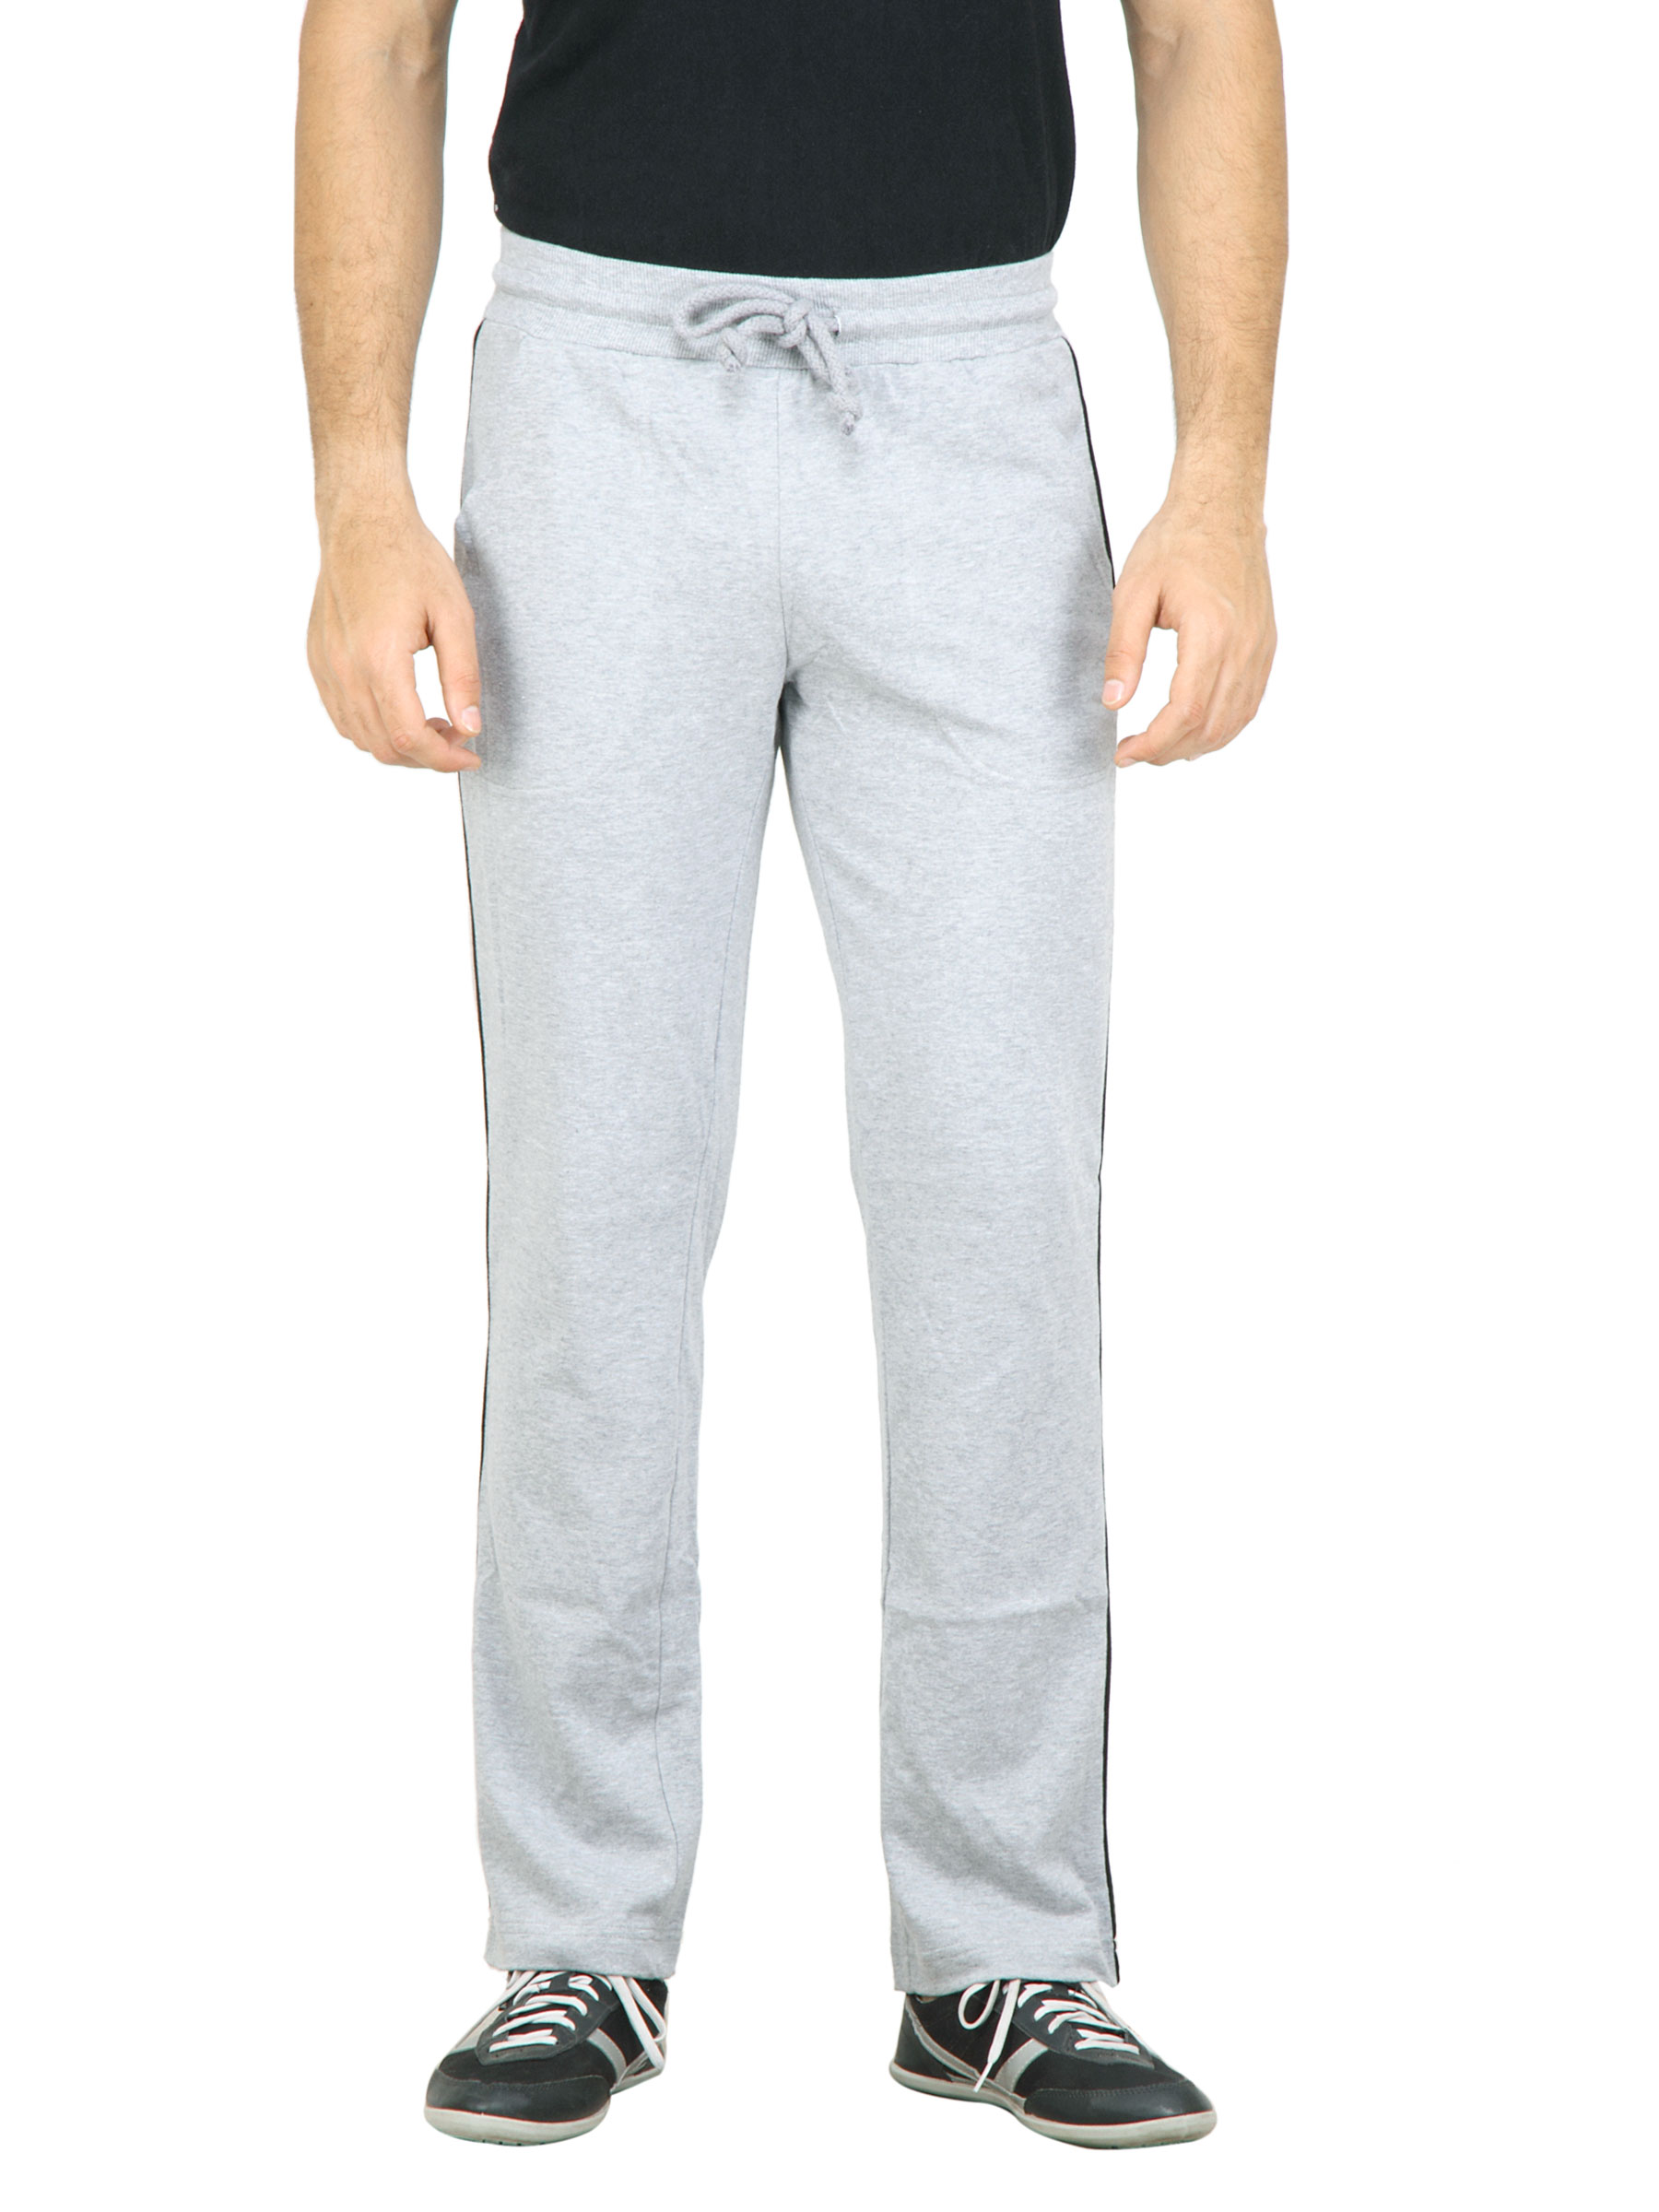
United Colors of Benetton Men Solid Grey Track Pants
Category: Apparel / Bottomwear / Track Pants
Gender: Men
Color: Grey
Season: Summer 2011
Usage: Casual